QX Andromedae

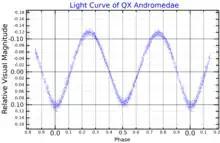
A visual band light curve of QX Andromedae, adapted from Ren "et al." (2011)

The light curve of QX Andromedae shows almost equal eclipses; the primary eclipse occurs when the less massive star pass in front of the other one. The brightness variations are rather small for this system given the low orbital inclination of 55°.